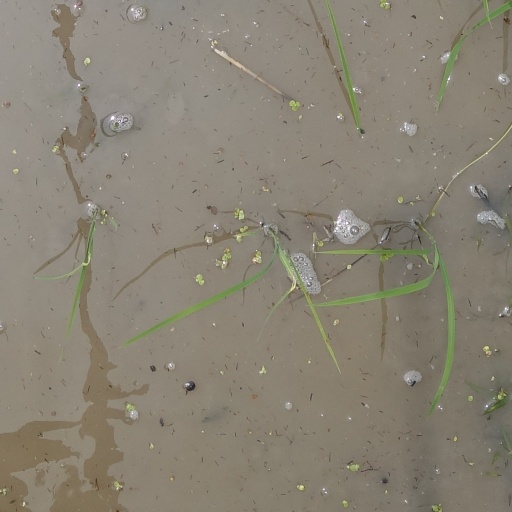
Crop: rice